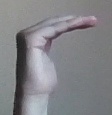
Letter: haa